List of birds of India

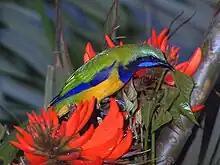
Orange-bellied leafbird

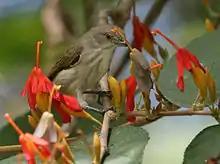
Thick-billed flowerpecker

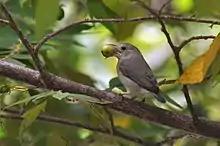
Pale-billed flowerpecker

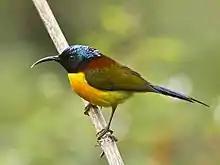
Green-tailed sunbird

The thrushes are a group of passerine birds that occur mainly in the Old World. They are plump, soft plumaged, small to medium-sized insectivores or sometimes omnivores, often feeding on the ground. Many have attractive songs.